2013 Finnish Cup

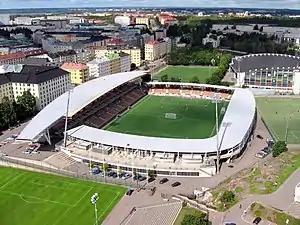
Sonera Stadium, Helsinki - usual venue for the Suomen Cup final

The 2013 Finnish Cup is the 59th season of the main annual association football cup competition in Finland. It is organised as a single-elimination knock–out tournament. Participation in the competition is voluntary. A total of 152 teams registered for the competition, with 12 teams from the Veikkausliiga, 8 from the Ykkönen, 31 from the Kakkonen, 54 from the Kolmonen and 101 teams from other divisions.